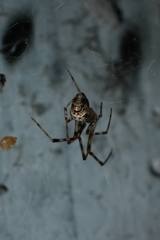
Species: Parasteatoda_tepidariorum